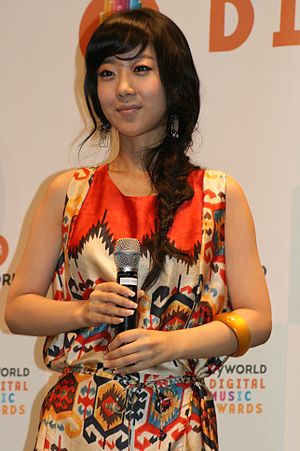
Yangpa
Lee Eun-Jin, bedre kendt under hendes scenenavn Yangpa, er en sydkoreansk sanger. Hun studerede ved Berklee College of Music i Boston, Massachusetts.